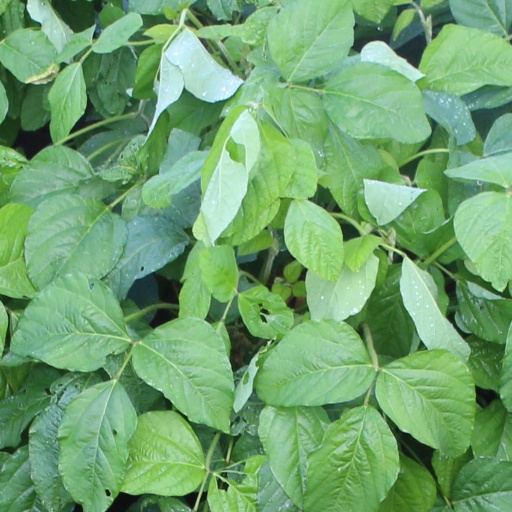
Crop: soybean